Faux-en-Périgord

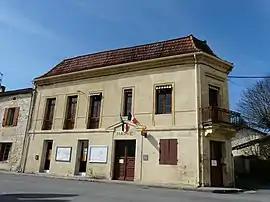
Town hall

Faux-en-Périgord (before 2025: "Faux") is a commune in the Dordogne department in Nouvelle-Aquitaine in southwestern France.